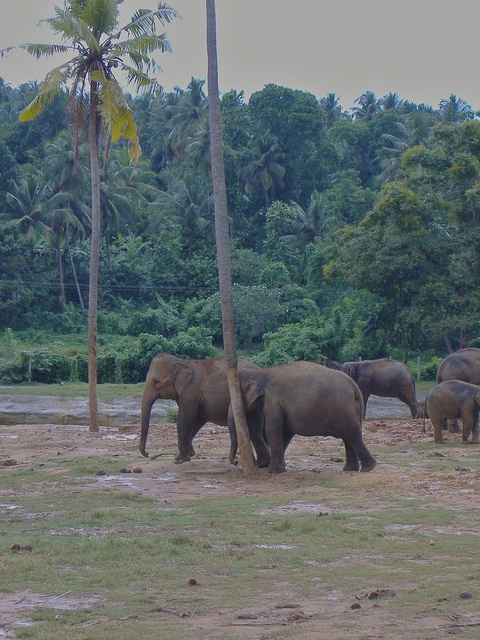
The herd of elephants is traipsing through the wet field in the jungle.
A herd of elephants gather in a place with many trees.
A group of elephants standing in front of a wooded area.
A herd of elephants is gathered near some tall palm trees
A group of elephants gathered at the waters edge in a clearing.